Military history of Catalonia

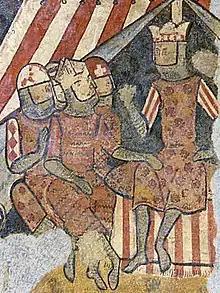
King James I of Aragon with the bishop of Barcelona Berenguer de Palou and the magnates Bernat de Centelles and Gilabert de Cruïlles during the conquest of Majorca (1229) (frescoes from Aguilar de Barcelona Palace. MNAC)

The military history of Catalonia began in the thirteenth century, with the first exploits of the armies under the orders of Catalan rulers and lasting until today, where Catalan soldiers are integrated into international forces.